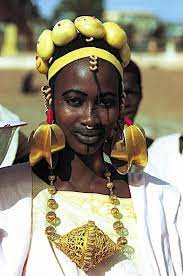
Ci biir nataal bi gis naa fi Jigéen ab jàng bu sol mbubb mu weex ràngoo ay caqam, takk ci bopp bi lu jaune, takk jaaro yu xaw a jaunes yu xaw a gudd. Am na ku góor ku jàkkarloo, ku nekk, ku féete nee ca ginnaaw. Jigéen ji nag am na xeetu jaaro bu mu takk ci bakkan bi noonu.